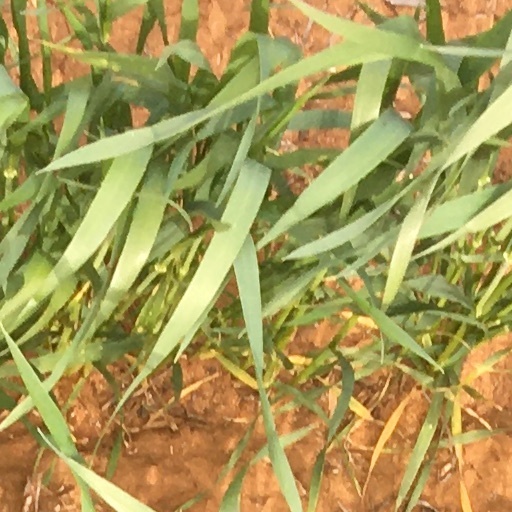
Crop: wheat